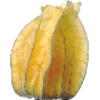
Label: Physalis with Husk 1